USS Aeolus (ARC-3)

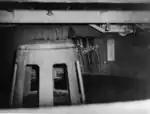
"Aeolus" cable tank, 1953.}

The "Aeolus" and "Thor" had three diameter cable tanks each with a capacity of about of five-inch armored cable or of coaxial cable. Cable being laid was under constant test by civilian experts in the ships cable test room. Cable ships with bow sheaves only required towing astern for some long runs of cable resulting in the unusual feature of two sets of running lights suitable for the stern becoming the effective bow.